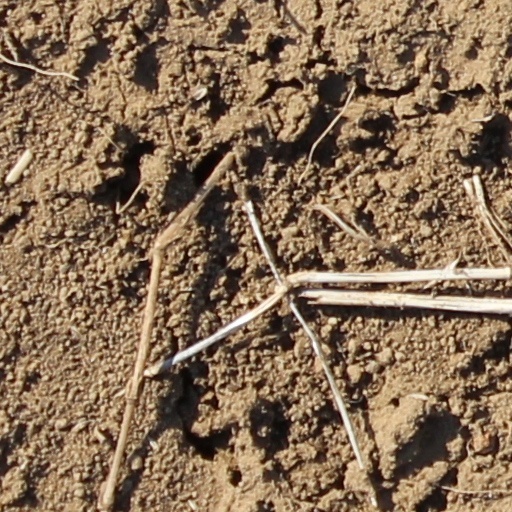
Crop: wheat